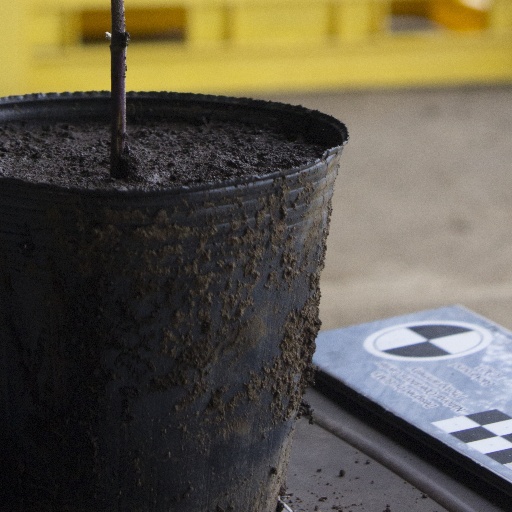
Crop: soybean